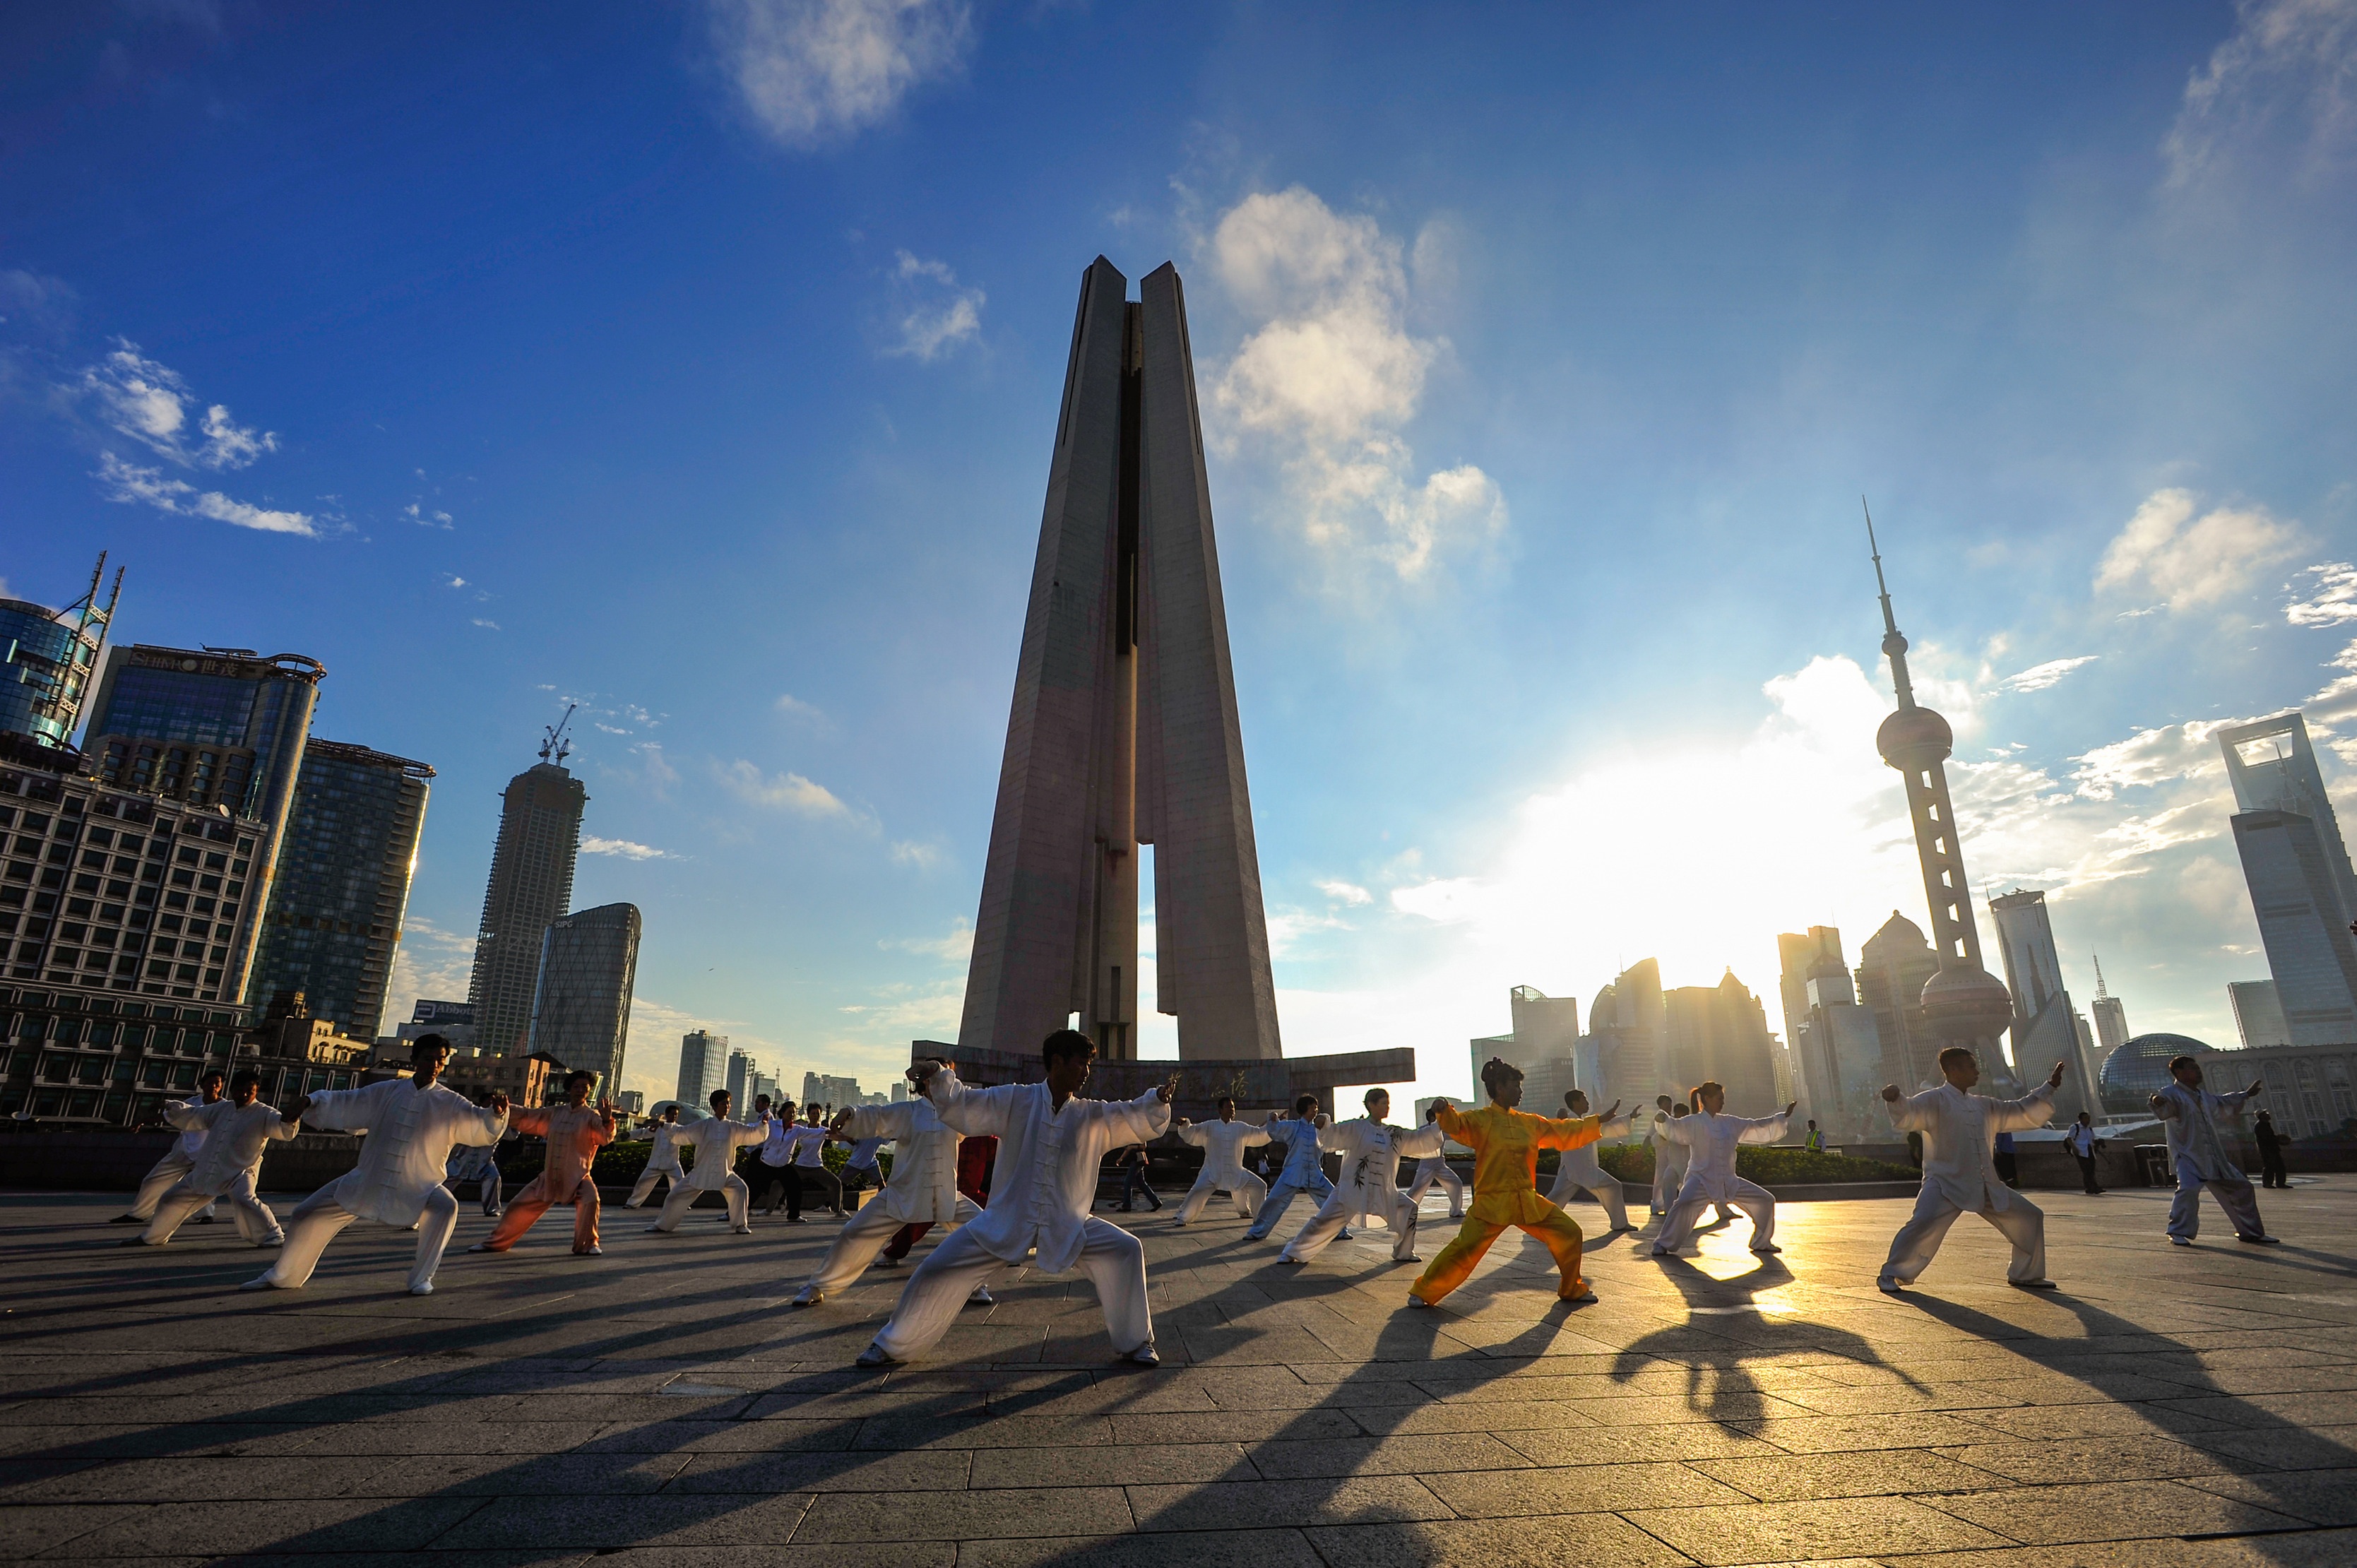
group, people, skyline, city, skyscraper, monument, cityscape, vacation, training, landmark, tourism, leisure, health, culture